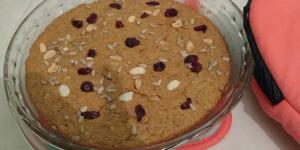
pan de platano vegano facil y rapido